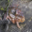
Label: frog